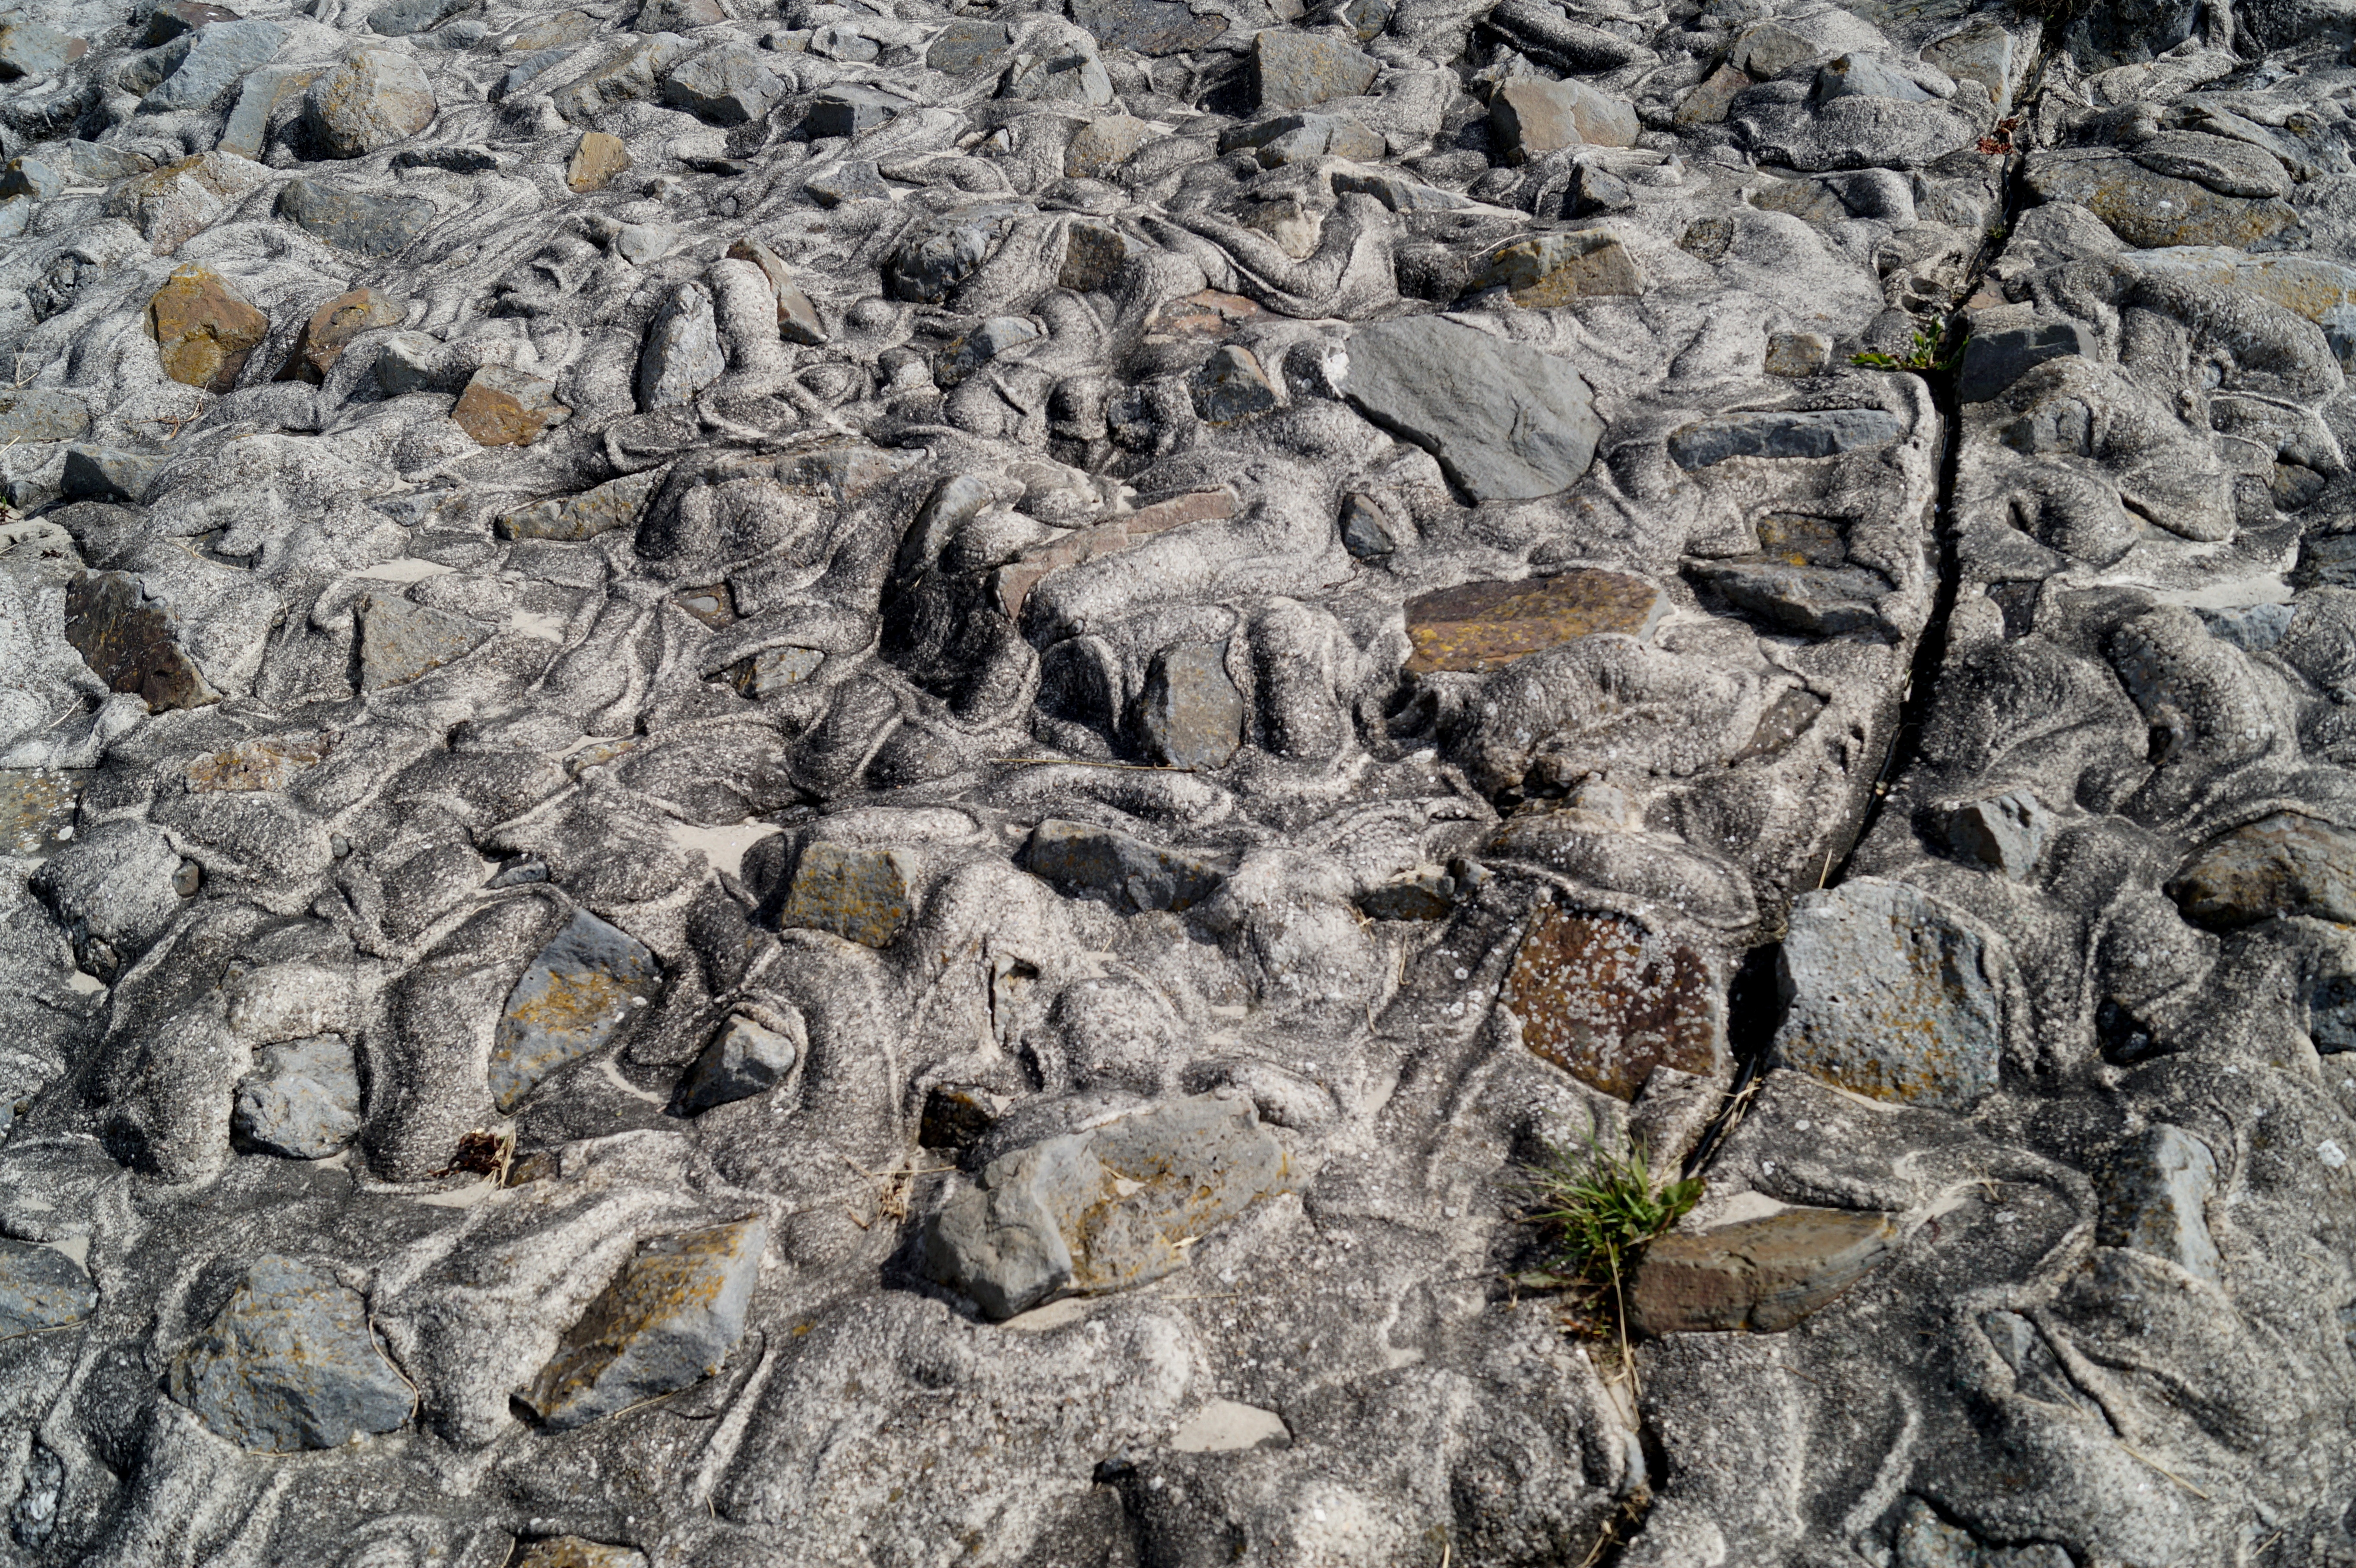
rock, structure, wood, ground, wildlife, pattern, crack, rough, material, grey, stones, background, geology, stumble, ancient history